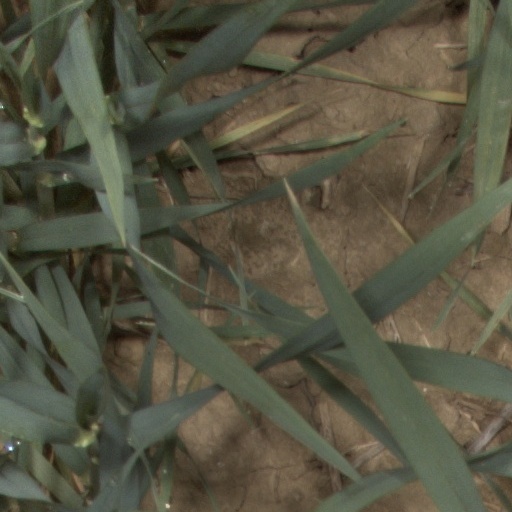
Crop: wheat